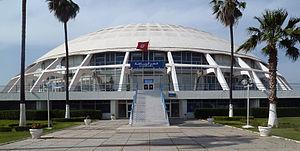
Le Palais des sports d'El Menzah
Le Palais des sports d'El Menzah est une salle de sport tunisienne située à El Menzah, un quartier du nord de Tunis.
La 19ᵉ édition du Championnat du monde masculin de handball s'est déroulé du 23 janvier au 6 février 2005 en Tunisie. Il s'agit de la deuxième fois que la compétition a lieu en Afrique après le Championnat du monde 1999 en Égypte.